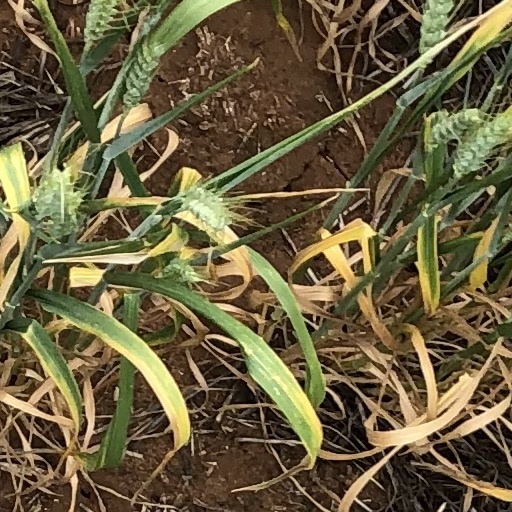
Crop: wheat